RMND5B

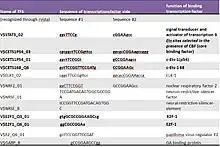
Listed binding sites for different transcription factors, the bold transcription factors are very likely to be involved in regulation.

The analysis of the promoter region (tools on the page rVista . were used) shows that there are several transcription factor binding sites localized in conserved regions .